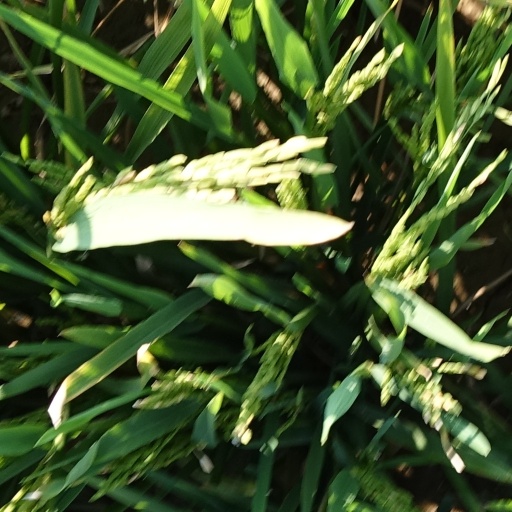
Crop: rice